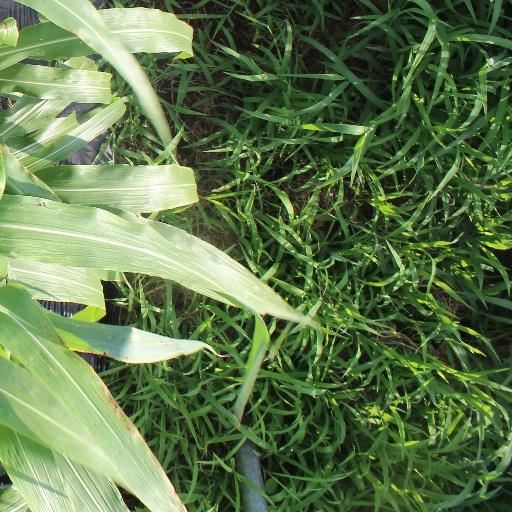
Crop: sorghum